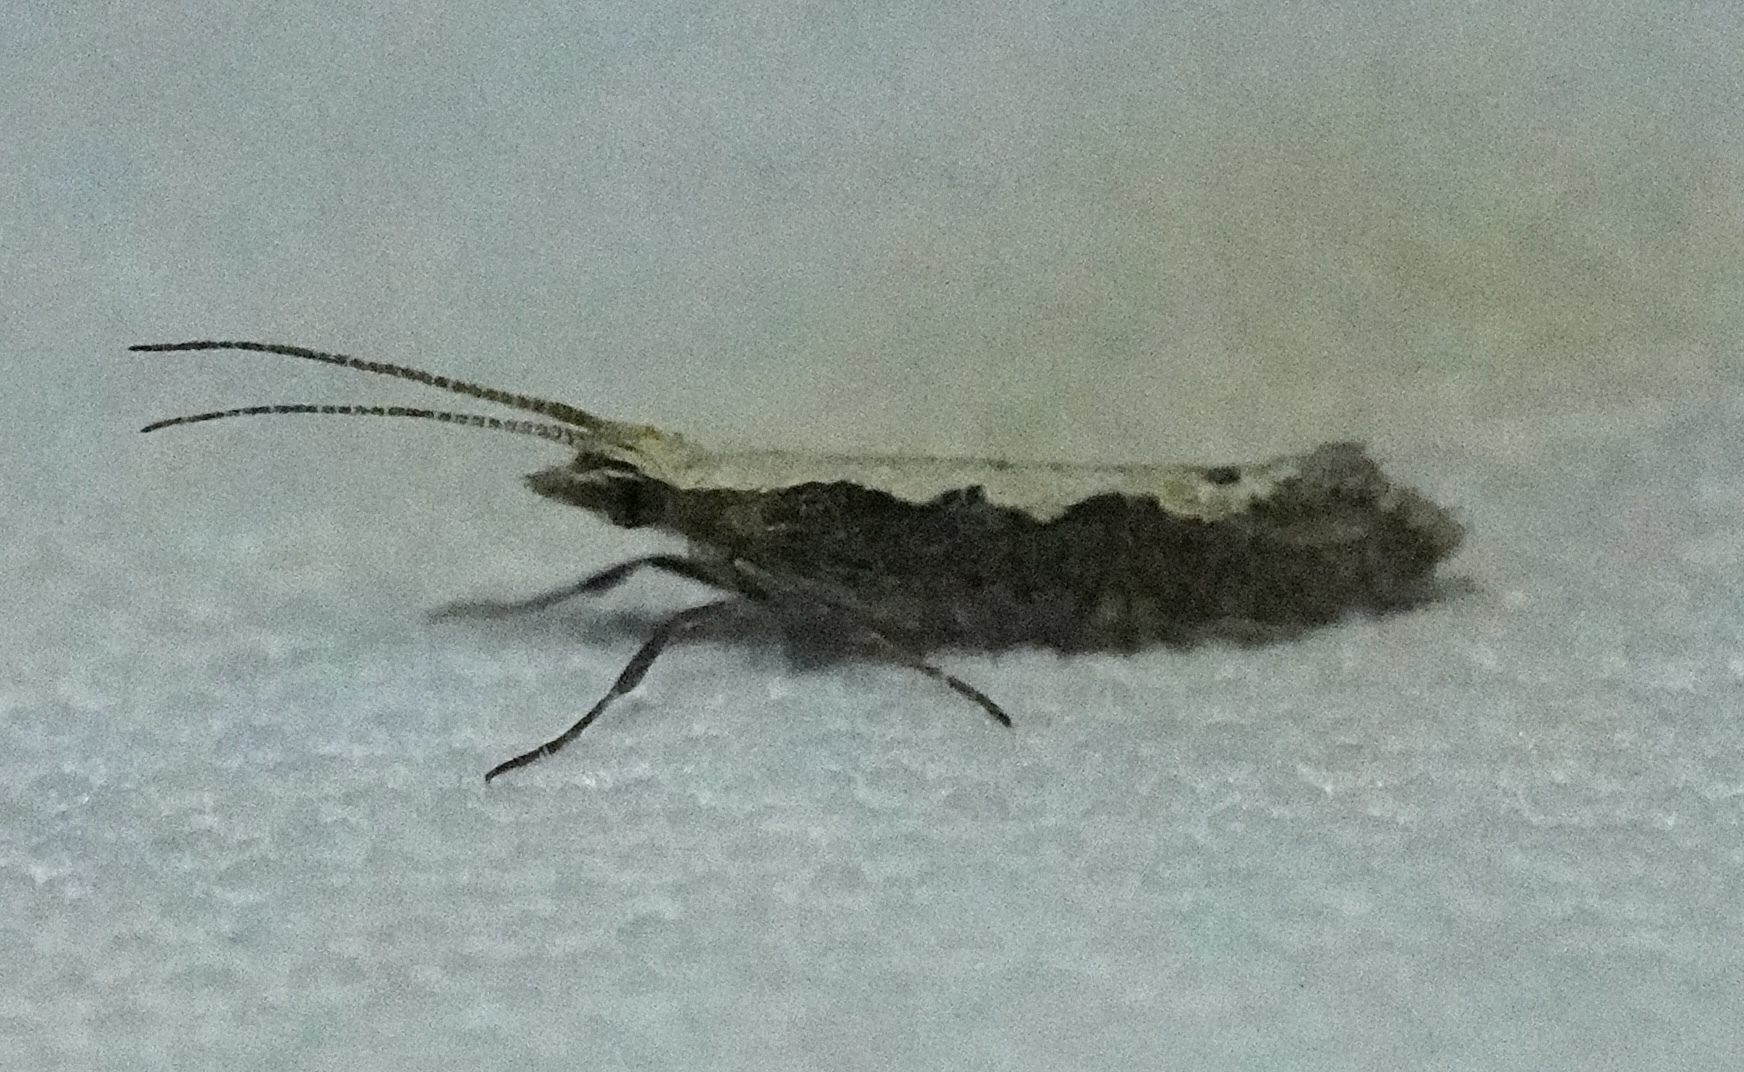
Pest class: diamondback_moth